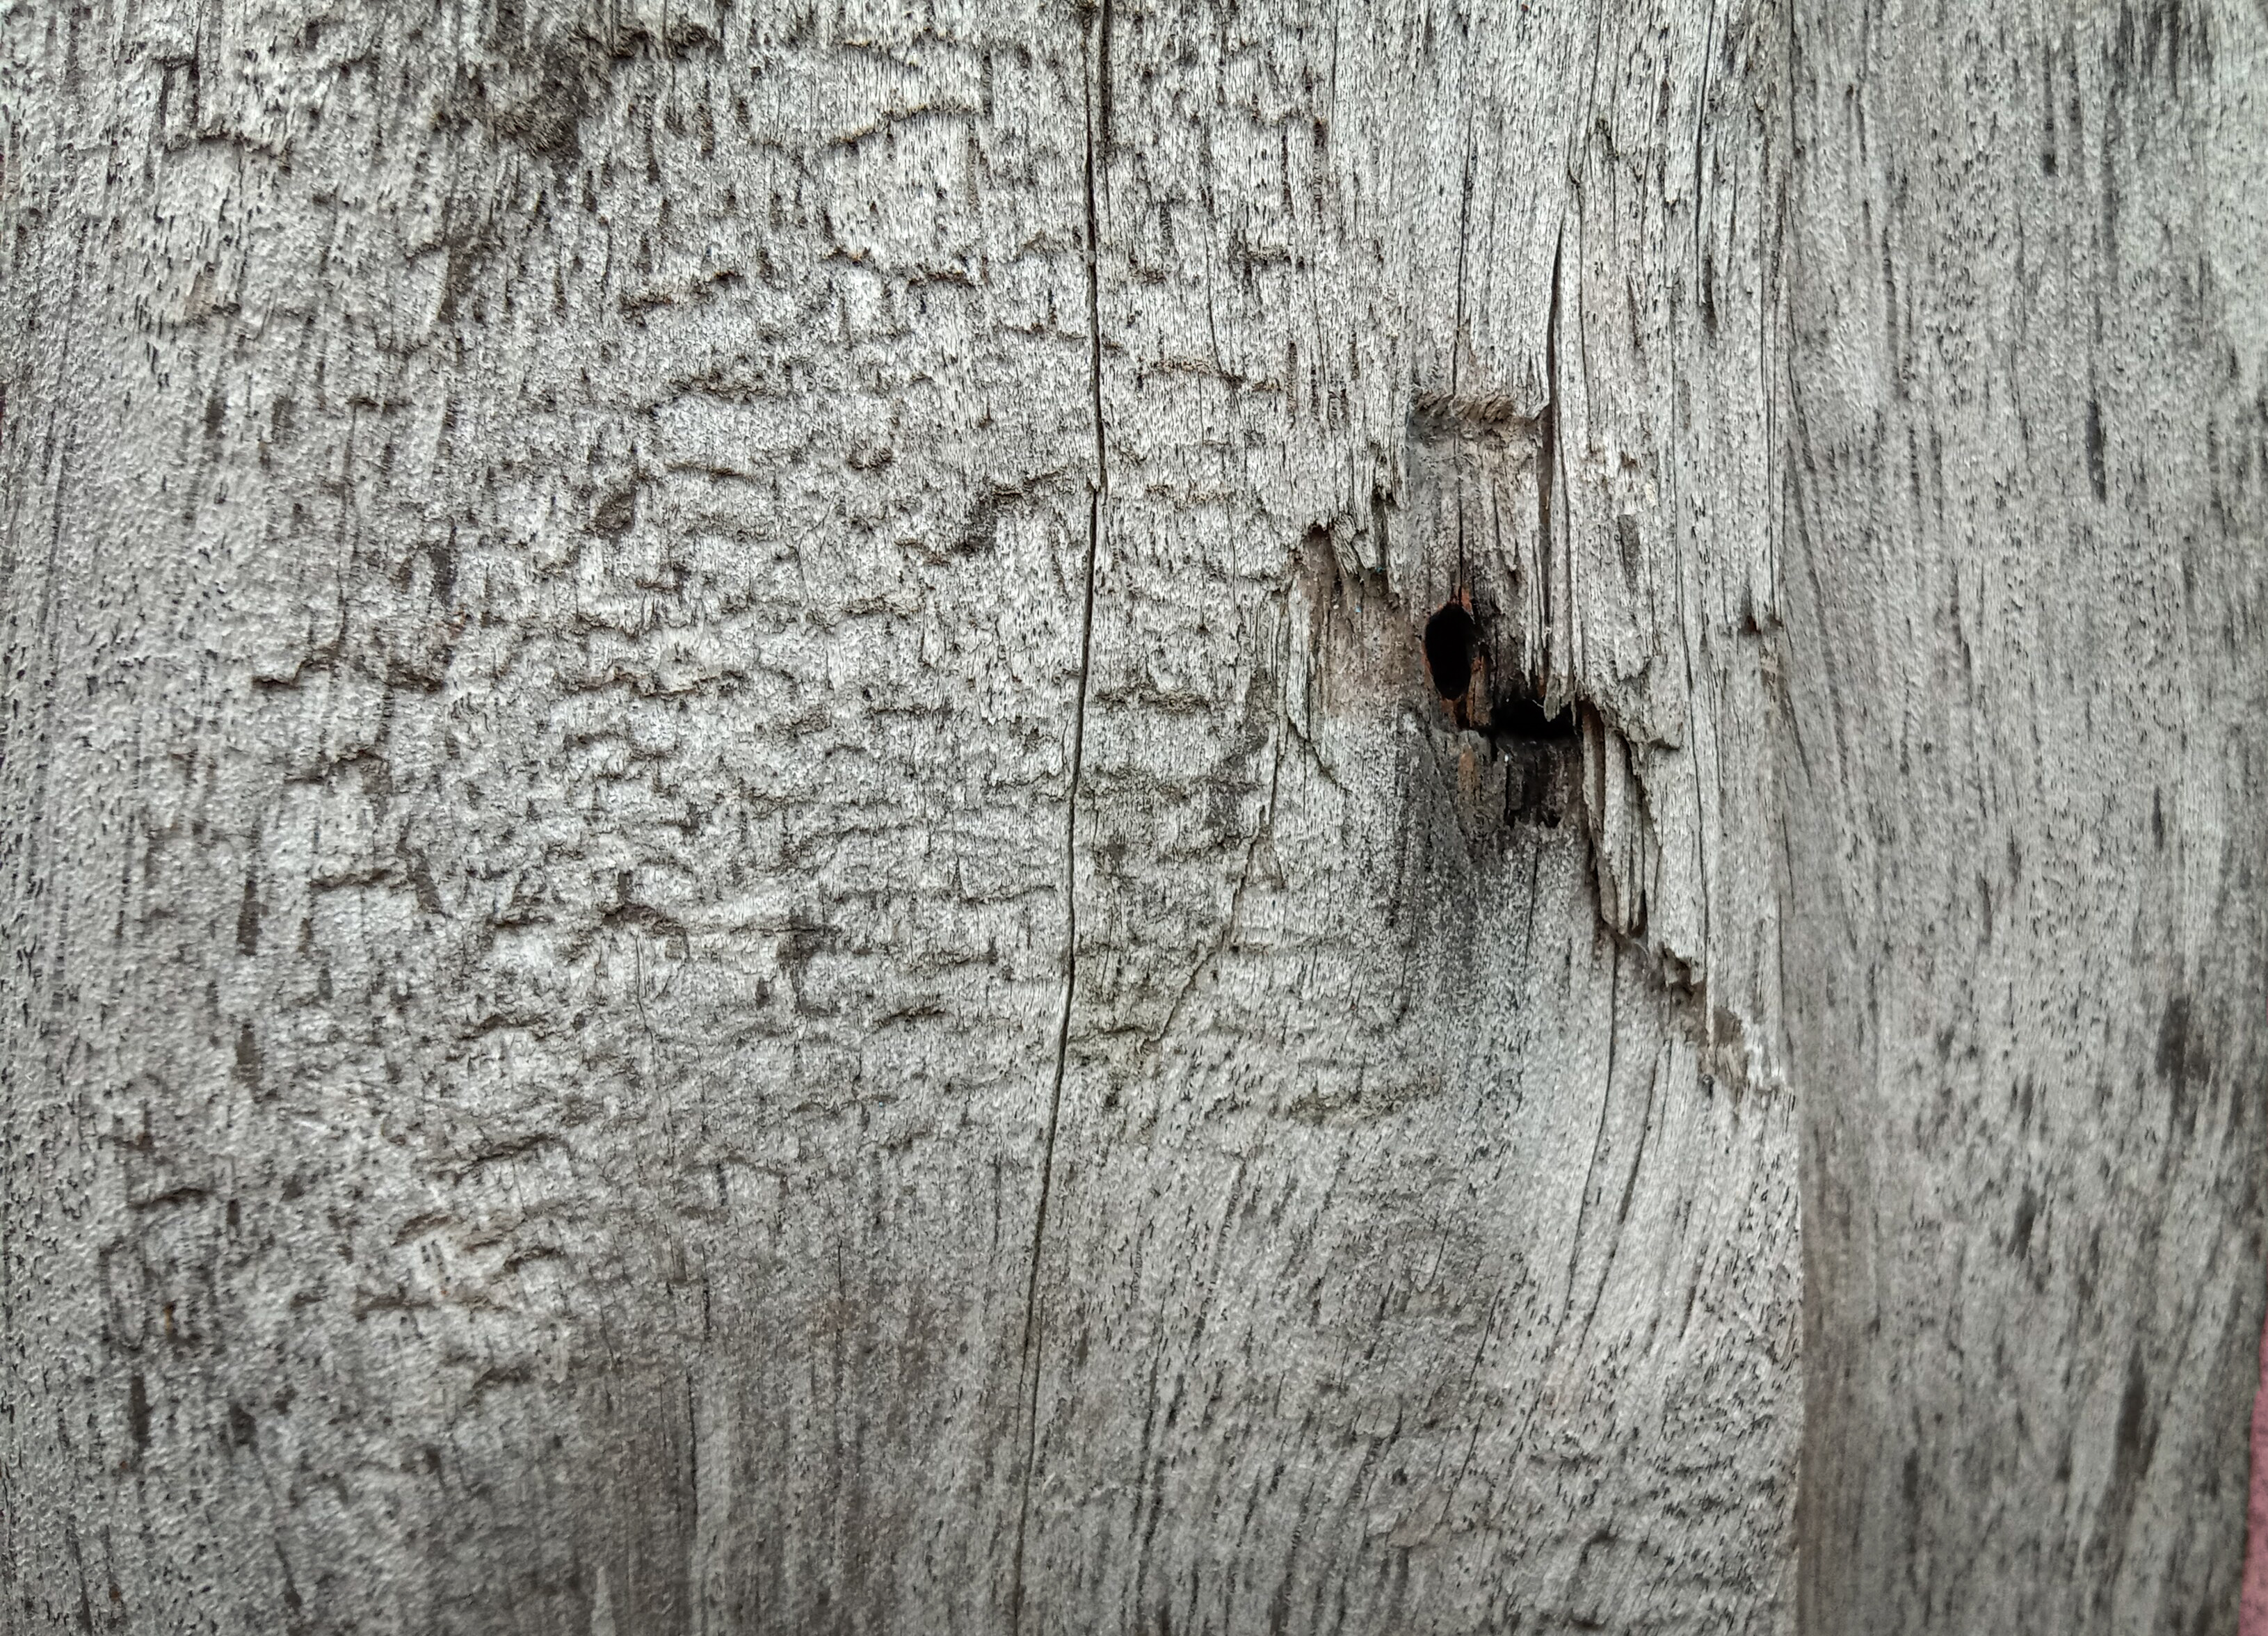
wooden, background, wood, hardwood, board, texture, timber, panel, surface, natural, floor, material, backdrop, wall, grain, plank, pattern, brown, old, table, decorative, nature, oak, dark, vintage, plywood, pine, beech, wallpaper, grunge, teak, parquet, laminate, abstract, textured, design, light, furniture, lumber, rough, strip, desk, veneer, frame, interior, antique, structure, carpentry, empty, grey, trunk, wood stain, monochrome, concrete, soil, door, monochrome photography, metal, building material, rock, still life photography, cement